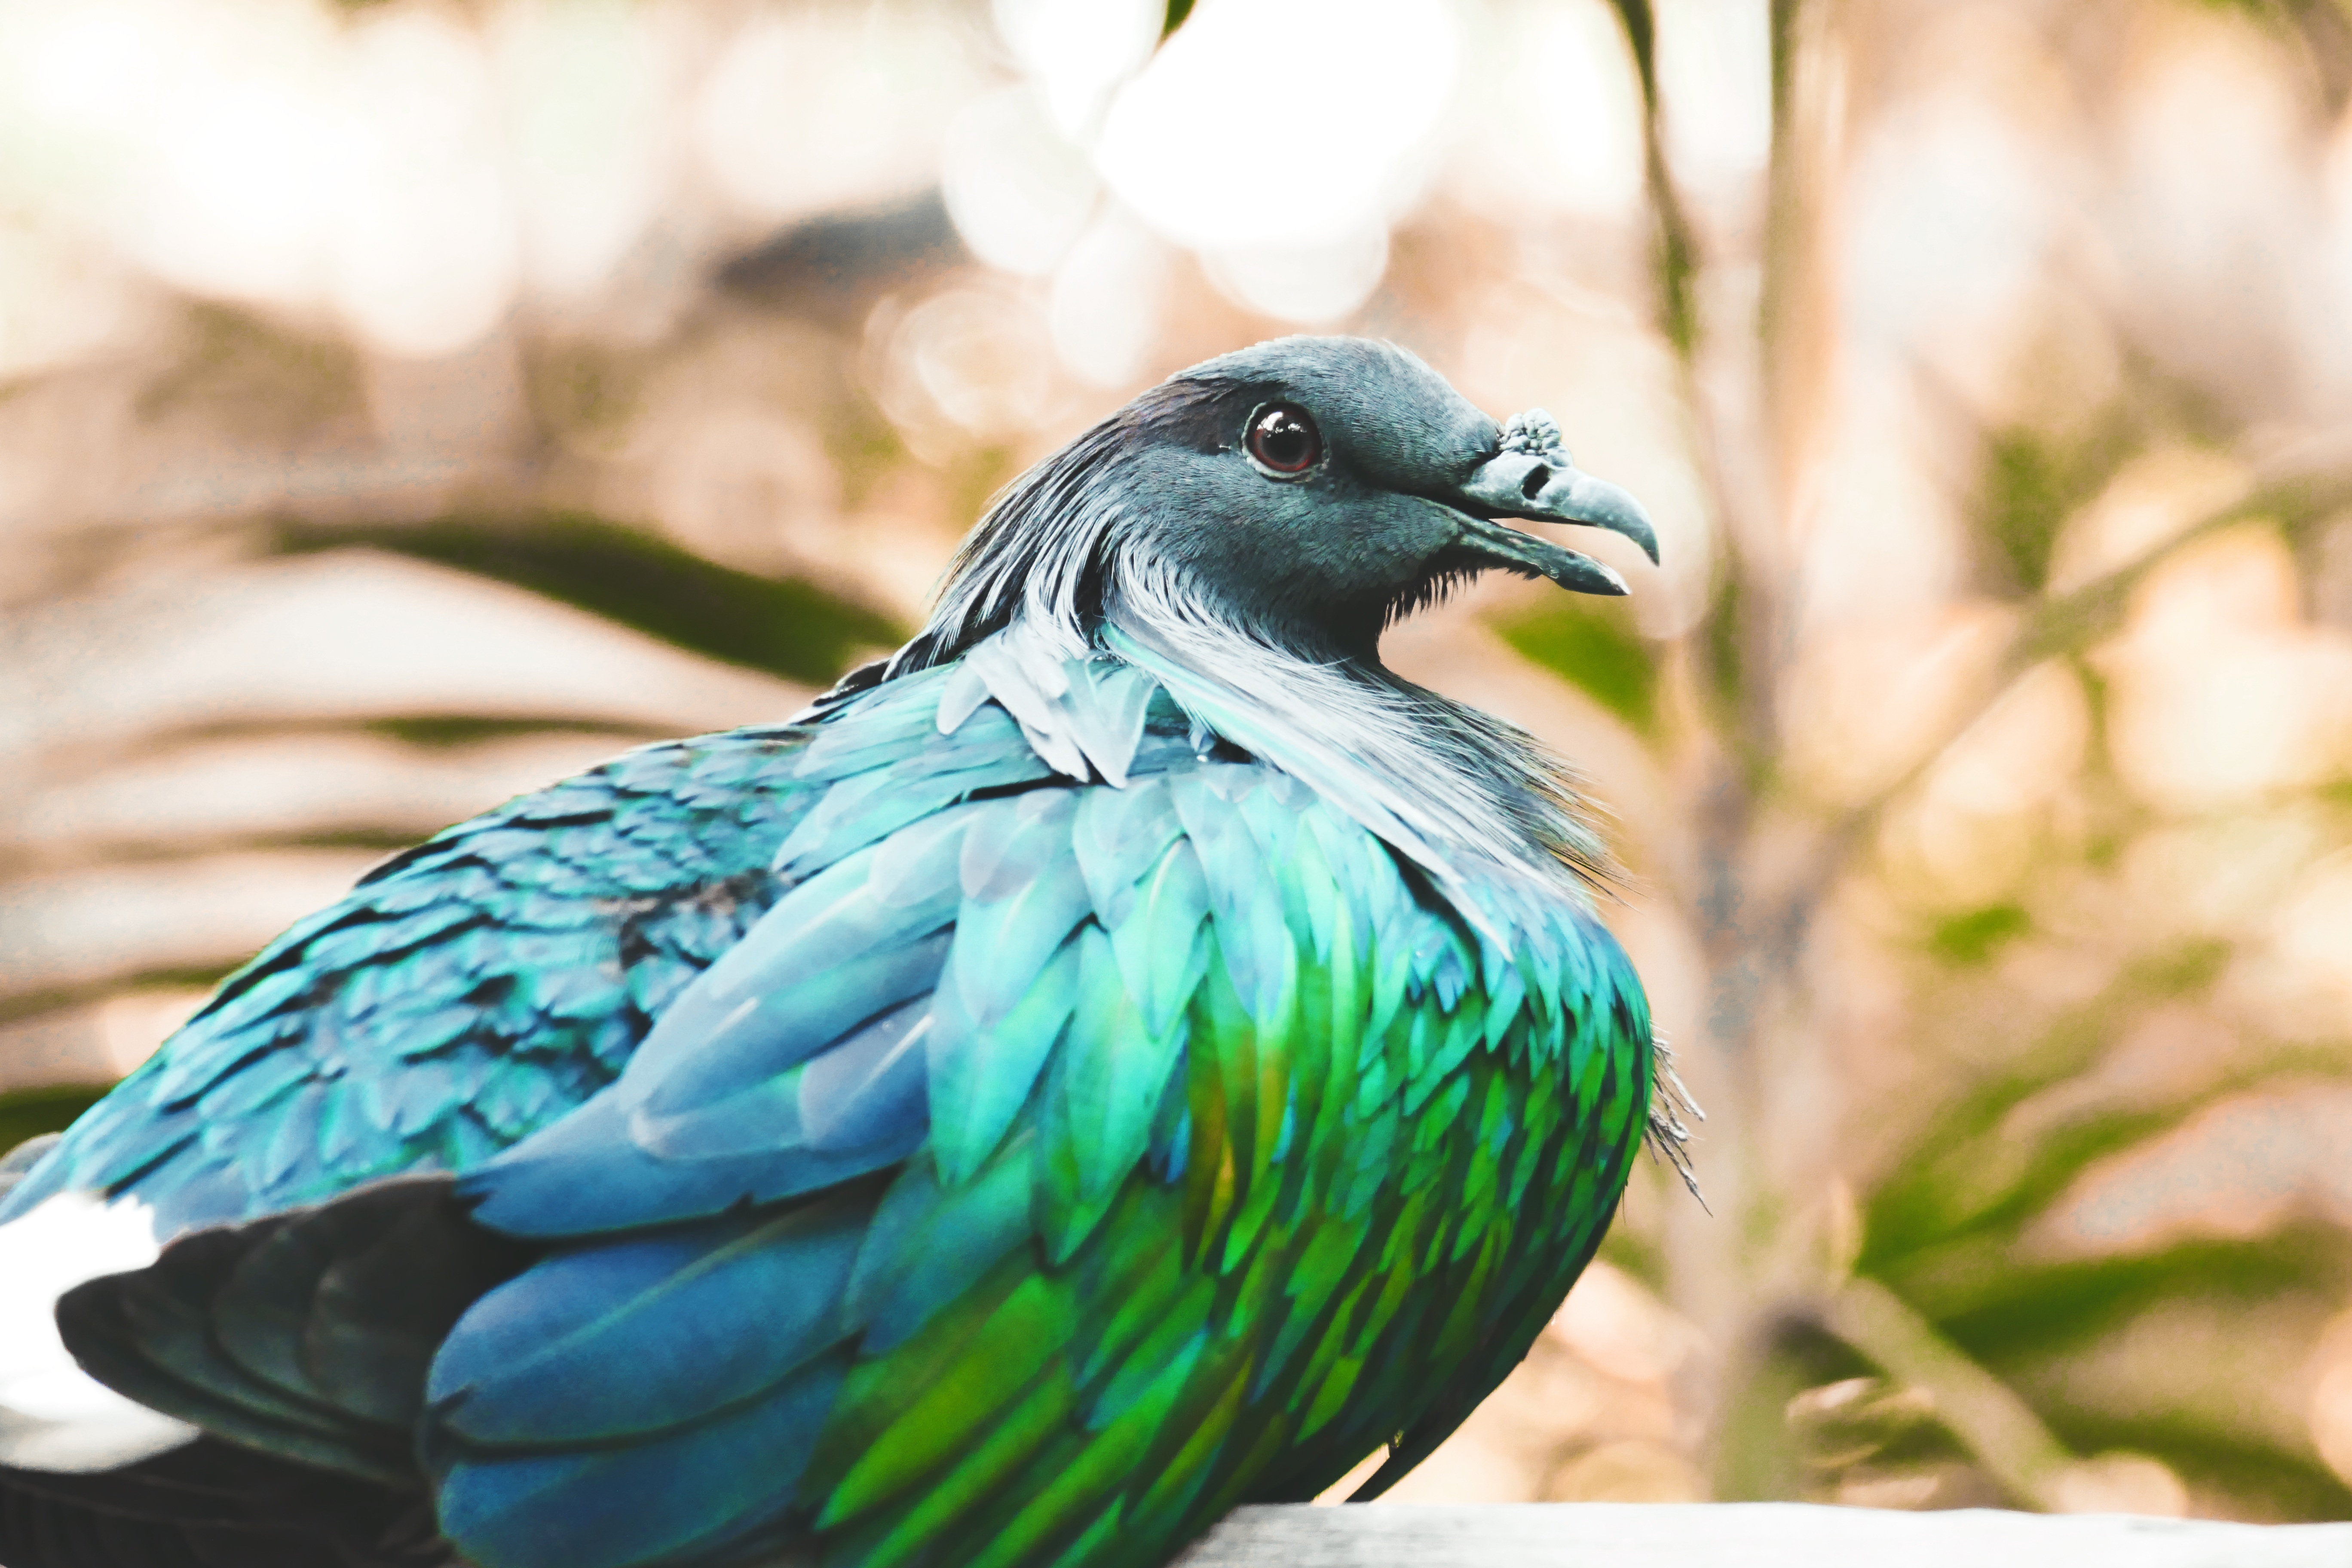
nature, forest, outdoor, branch, bird, wing, animal, wildlife, wild, green, beak, blue, colorful, feather, fauna, close up, pigeon, jay, rainforest, dove, vertebrate, peafowl, philippine, nicobar pigeon, nicobar, solomon, perching bird